Nereditsa Church

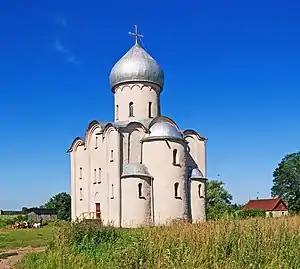
Spas-na-Nereditse Church in 2014

The Saviour Church on Nereditsa Hill near Novgorod ("Tserkov Spasa na Nereditse") is a 12th-century Orthodox church dedicated to the feast of the Saviour's Transfiguration.